Anwar Masood

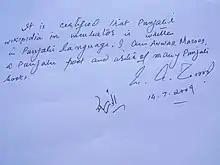
Masood certifying the launch of the Western Punjabi Wikipedia

Anwar Masood was born on 8 November 1935 into an Arain family in Gujrat, Punjab, Pakistan. He received his elementary education in Gujrat and Lahore, Pakistan. His father Muhammad Azeem Arain moved to Lahore a few years before the partition in 1947. After his elementary education in Gujrat and Lahore, he attended Watan High School on Brandreth Road, Lahore. Just before partition, the family moved back to Gujrat. It was here in the Public High School, Gujrat that Masood took his matriculation examination and passed his Secondary School Examination with distinction in 1952.